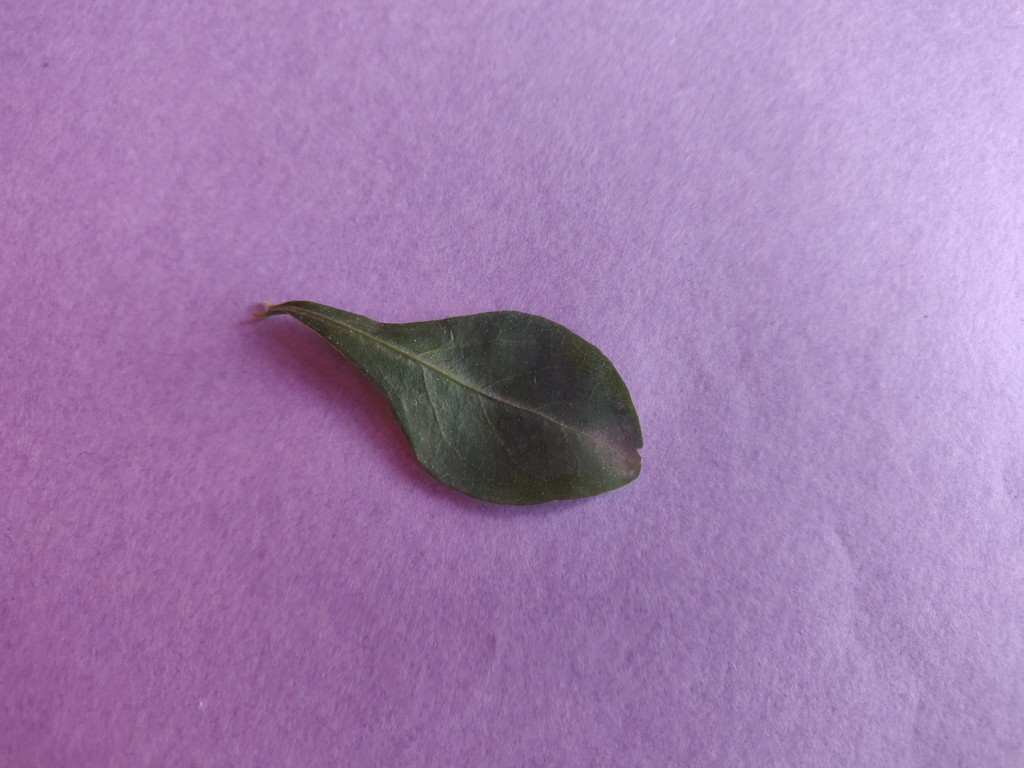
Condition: Healthy
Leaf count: single
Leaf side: front